Cairnbulg railway station

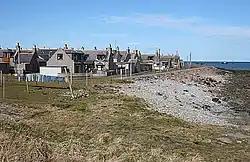
Inverallochy

The line from Fraserburgh to St Combs opened in 1903 and was the last line built by the Great North of Scotland Railway before it became part of the London and North Eastern Railway. The line was closed in 1965 by the Scottish Region of British Railways as part of the Beeching Cuts. The St Combs line was partly unfenced and it was therefore classified as a light railway with locomotives carrying cow catchers.